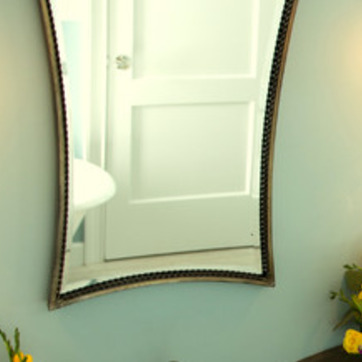
Material: mirror